Accordion

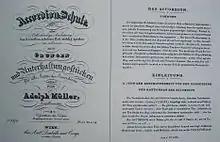
The first pages in Adolf Müller's accordion book

The Austrian musician Adolf Müller described a great variety of instruments in his 1854 book "". At the time, Vienna and London had a close musical relationship, with musicians often performing in both cities in the same year, so it is possible that Wheatstone was aware of this type of instrument and may have used them to put his key-arrangement ideas into practice.